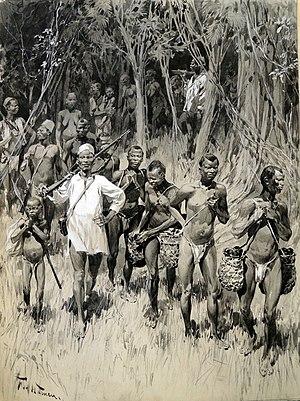
Frédéric de Haenen, né en 1853 à Utrecht et mort le 1ᵉʳ juin 1929 à l'Île-de-Bréhat, est un peintre et illustrateur néerlandais naturalisé français.